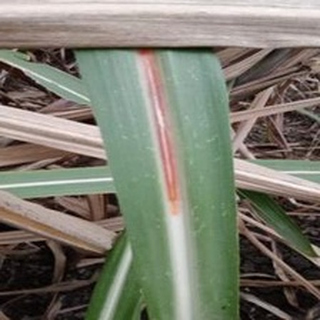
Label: sugarcane_red_rot